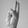
ASL letter: U